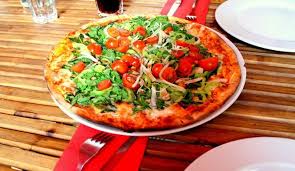
Yemek: lahmacun